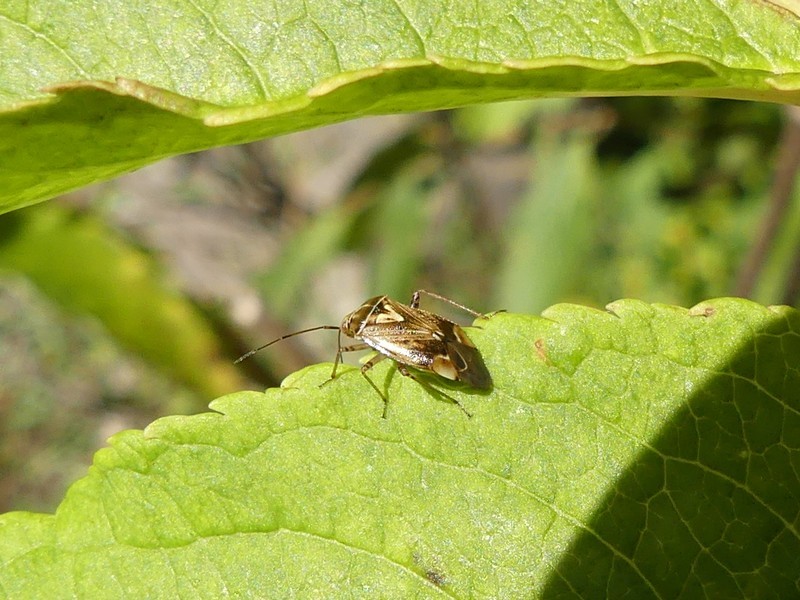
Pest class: lygus_bug